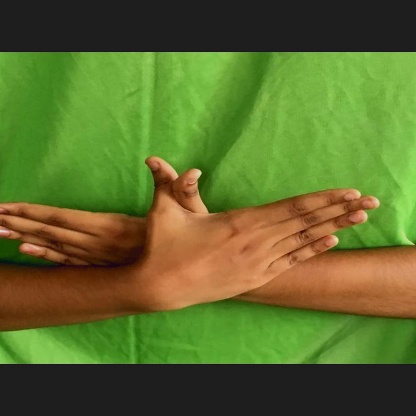
Mudra: Garuda